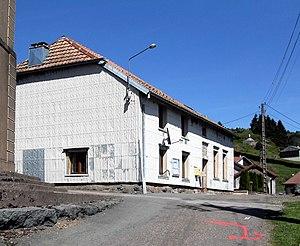
La mairie de Belfahy
Belfahy est une commune française de montagne située dans le département de la Haute-Saône, en région Bourgogne-Franche-Comté ainsi que faisant partie du Massif des Vosges dont elle est la plus haute commune.